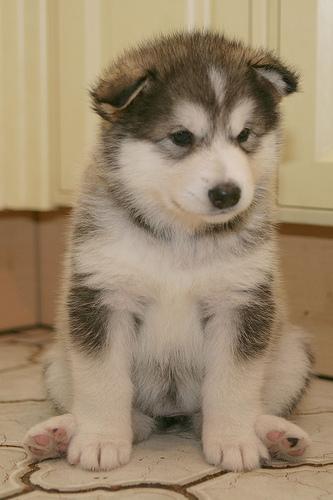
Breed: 232-n000083-Eskimo_dog